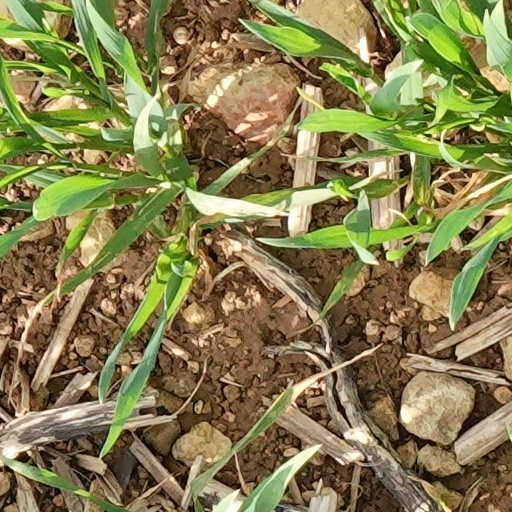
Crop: wheat